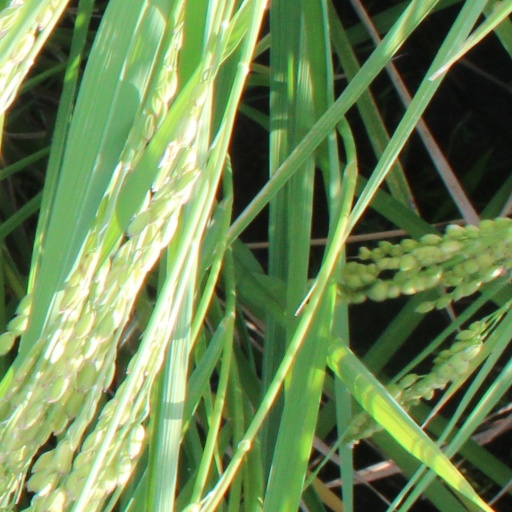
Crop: rice